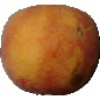
Label: Peach 1